The Venetian Las Vegas

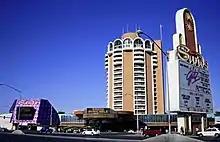
The Sands Hotel and Casino as pictured in 1995, a few years before it was replaced by The Venetian

The Venetian was built on land previously occupied by the Sands Hotel and Casino, which opened in 1952. Las Vegas Sands, a company founded by businessman Sheldon Adelson, purchased the Sands resort in 1989. Adelson eventually devised plans to replace the aging resort, which he felt was no longer competitive with newer properties. The Sands closed in June 1996, and was demolished five months later to make way for the Venetian.